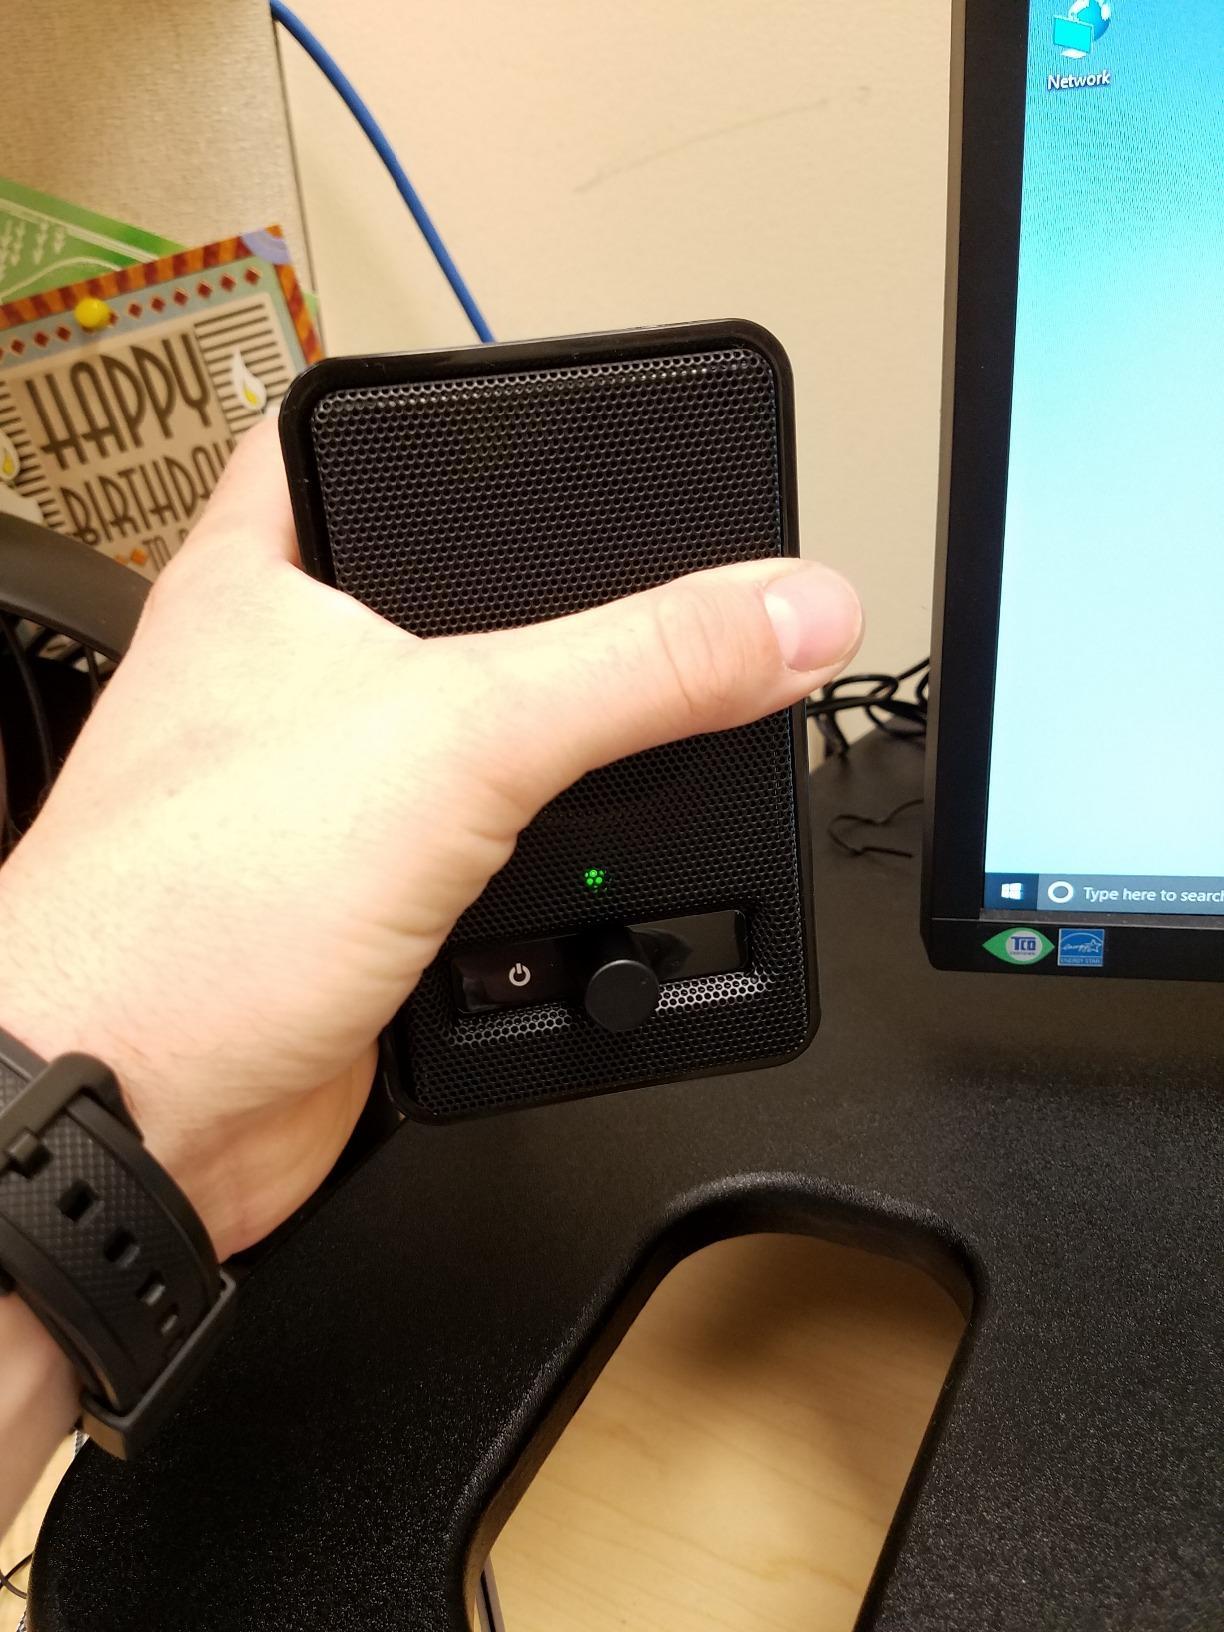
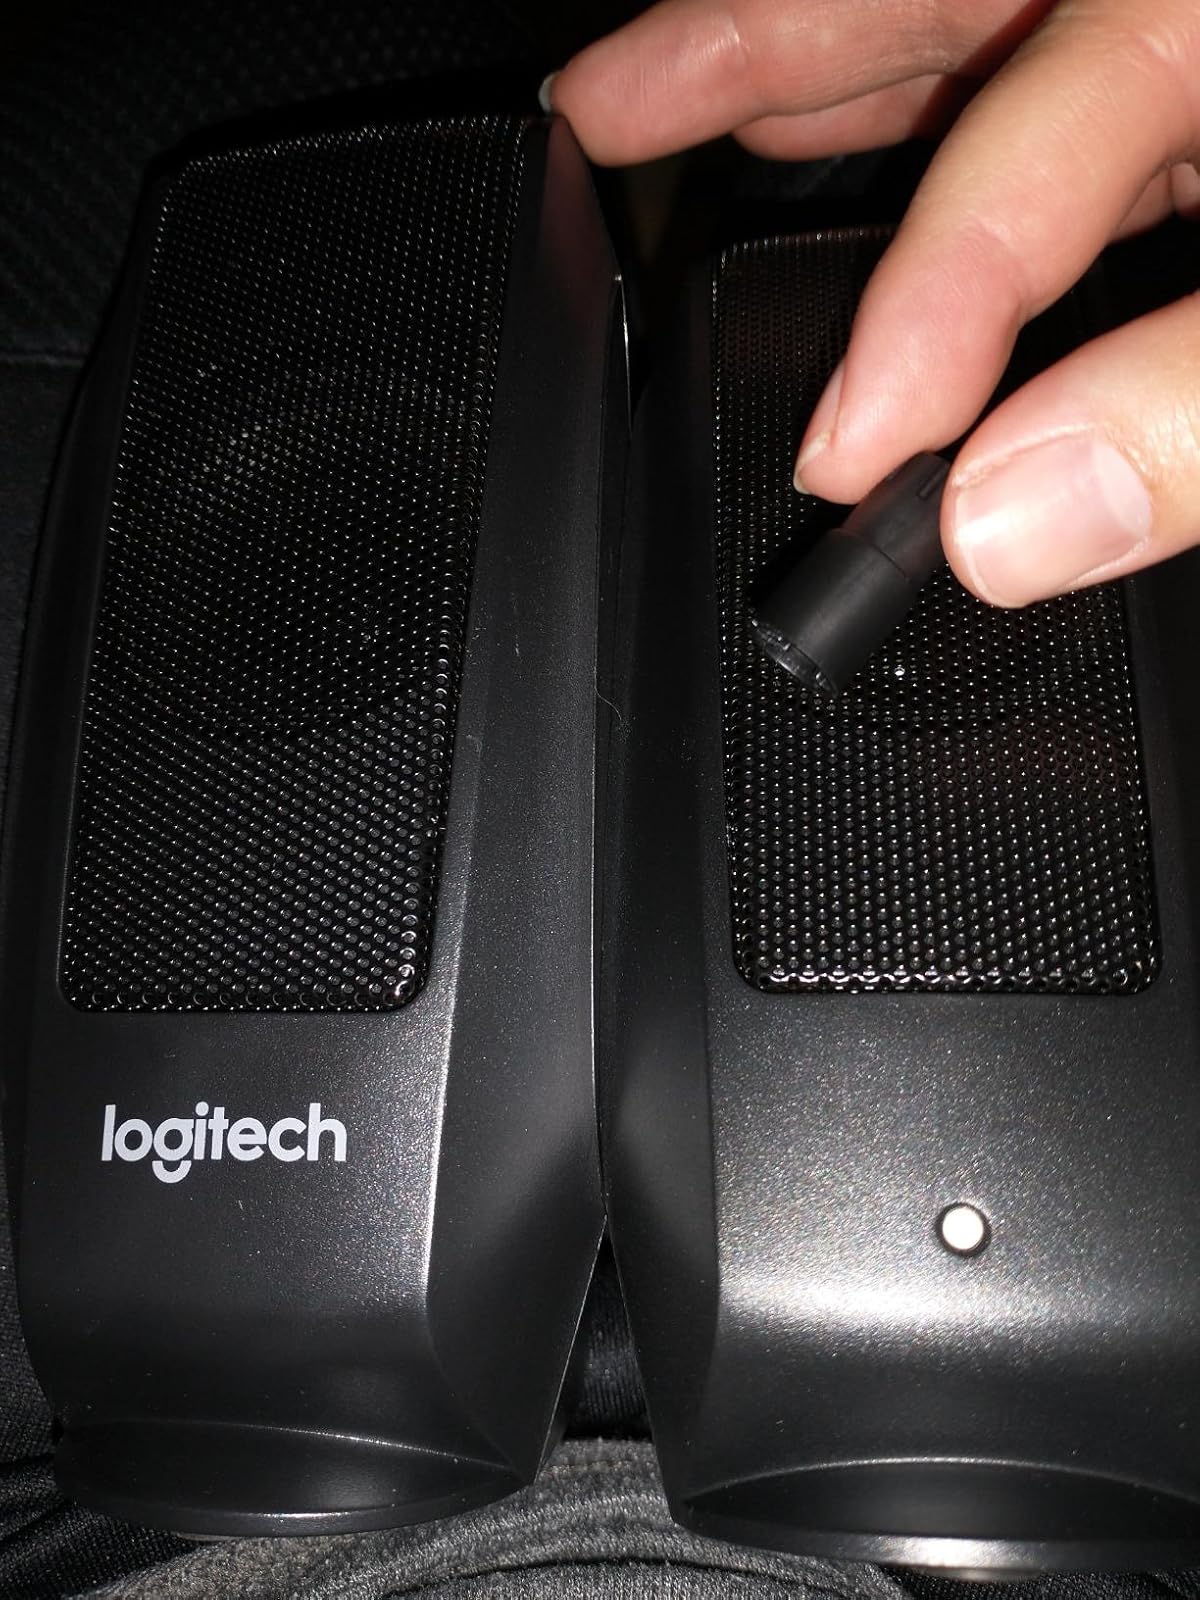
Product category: speaker
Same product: no